Post–World War II anti-fascism

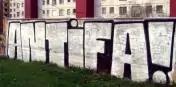
2007 photo of Antifa graffiti in Trnava, Slovakia

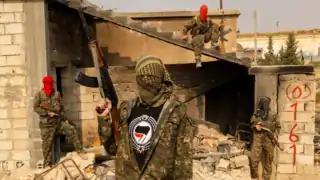
British fighters of the International Freedom Battalion's "0161 Antifa Manchester Crew" in Rojava

Liberation Day is a national holiday in Italy that commemorates the victory of the Italian resistance movement against Nazi Germany and the Italian Social Republic, puppet state of the Nazis and rump state of the fascists, in the Italian Civil War, a civil war in Italy fought during World War II, which takes place on 25 April. The date was chosen by convention, as it was the day of the year 1945 when the National Liberation Committee of Upper Italy (CLNAI) officially proclaimed the insurgency in a radio announcement, propounding the seizure of power by the CLNAI and proclaiming the death sentence for all fascist leaders (including Benito Mussolini, who was shot three days later).